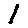
Label: 1